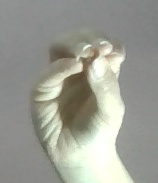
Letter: ha